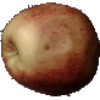
Label: red_apple